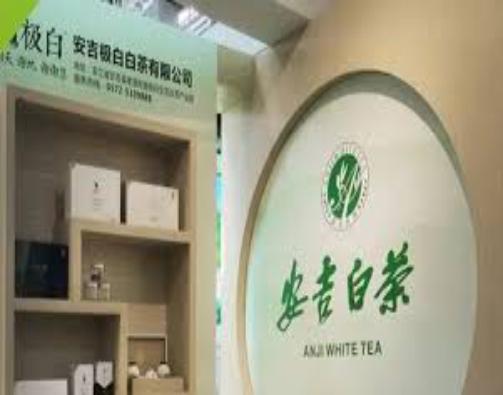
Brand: AN JI WHITE TEA
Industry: Food